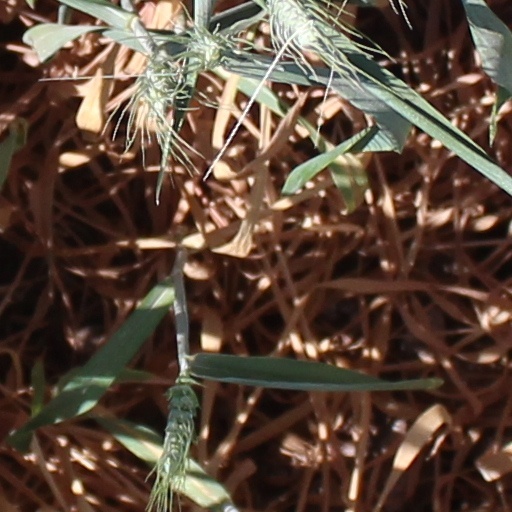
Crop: wheat